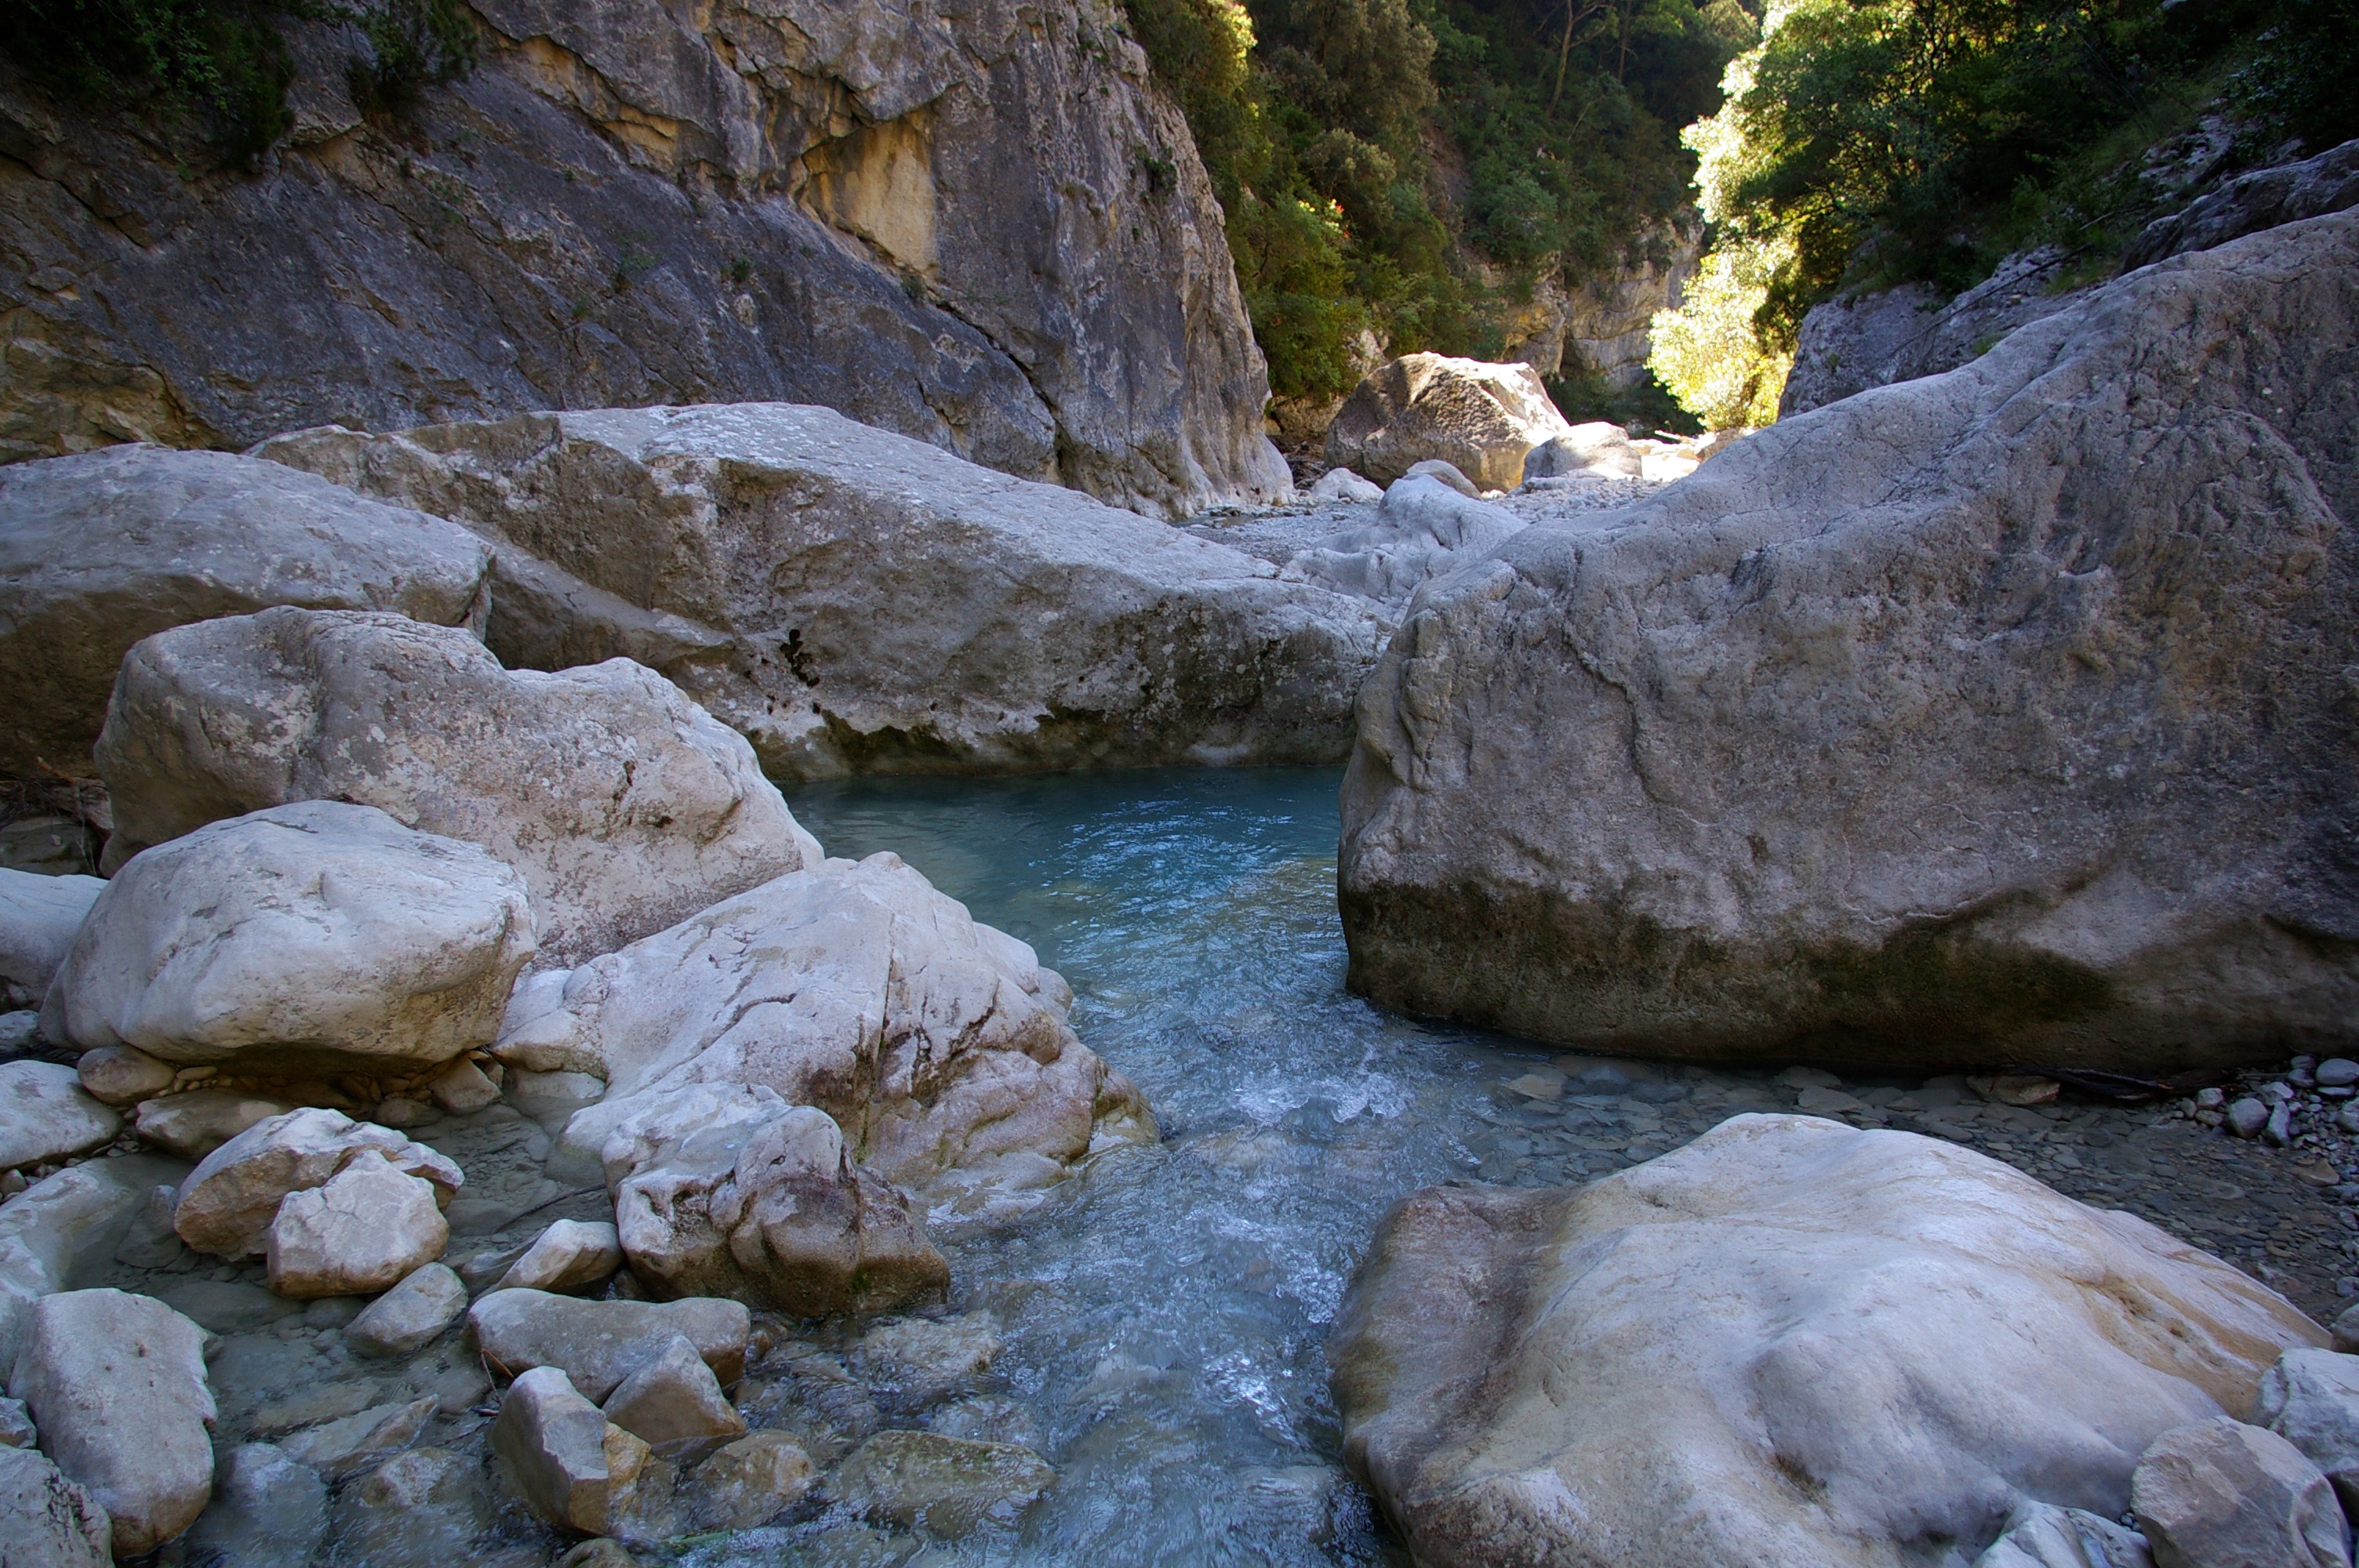
landscape, sea, tree, water, nature, rock, wilderness, mountain, cloud, sky, sun, hiking, sport, wind, bike, river, formation, stream, cascade, blue, material, long exposure, blue sky, cycling, geology, waterfalls, boulder, reflections, cloudy sky, wadi, vaucluse, throat, water courses, mont ventoux, toulourenc, water's edge